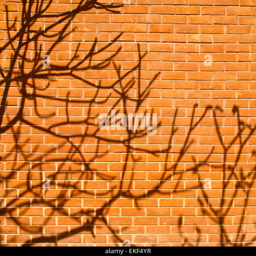
shadow of a tree on brick wall